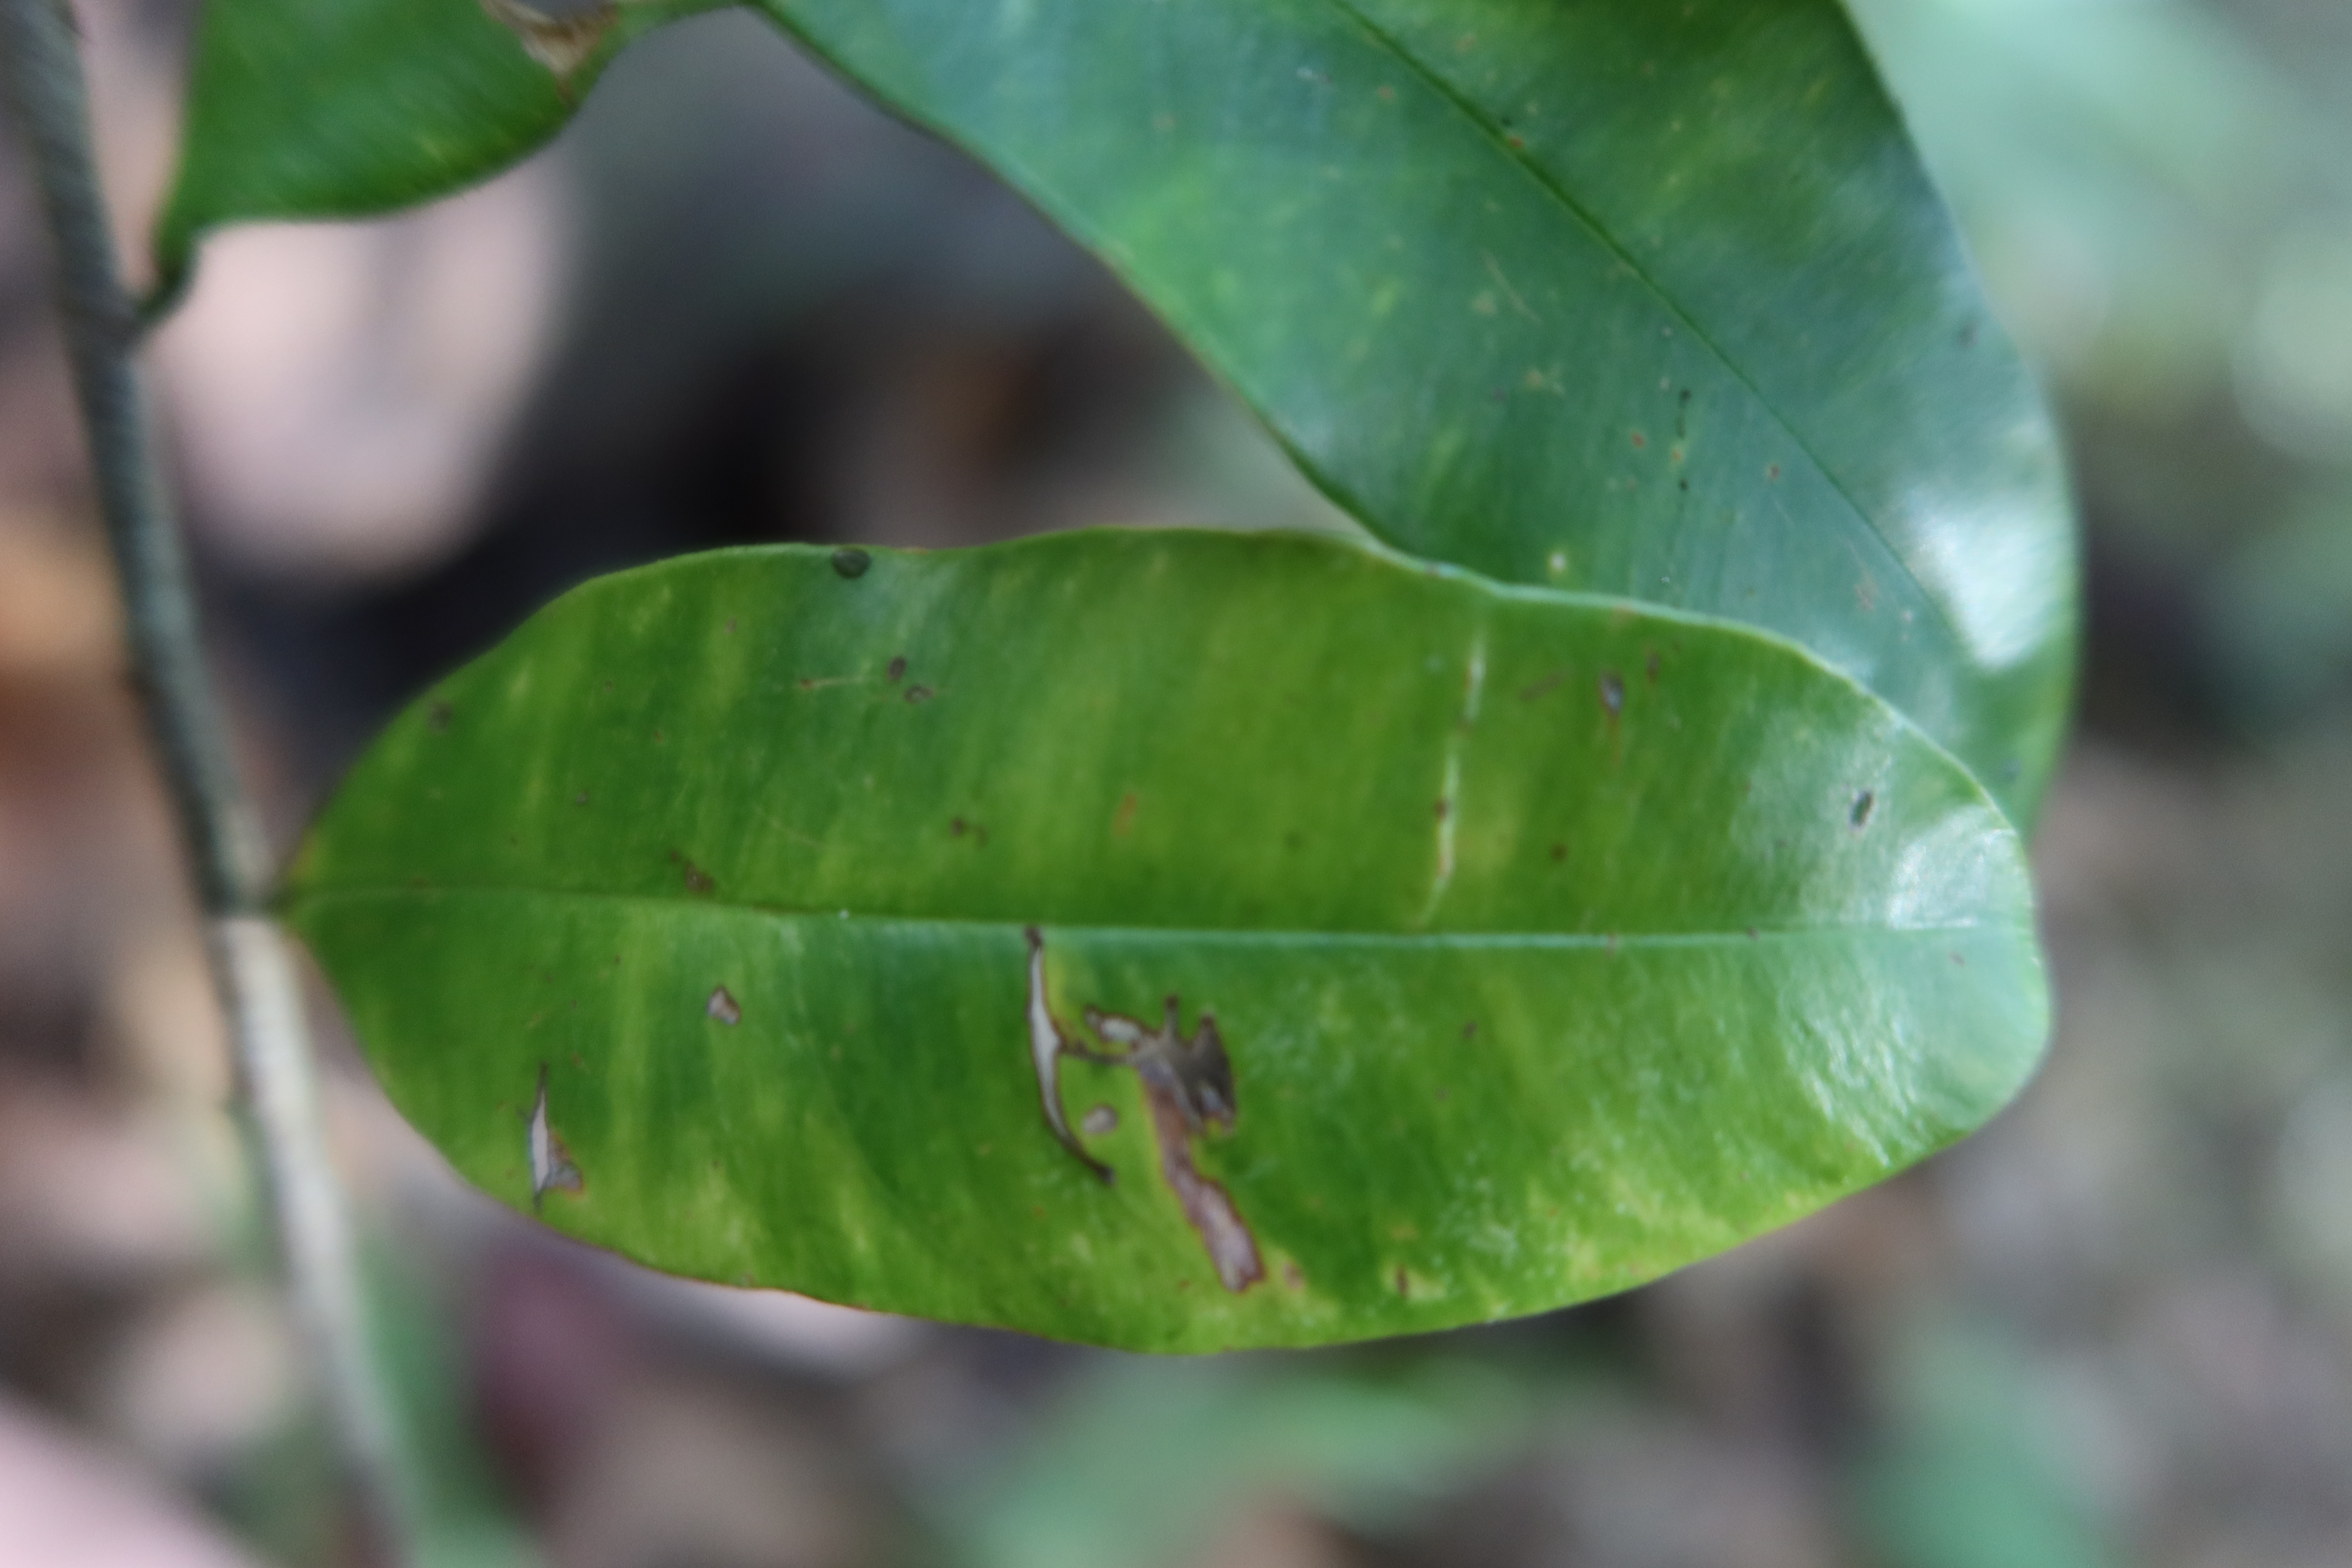
Label: Downy mildew